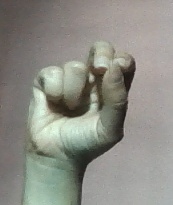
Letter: gaaf